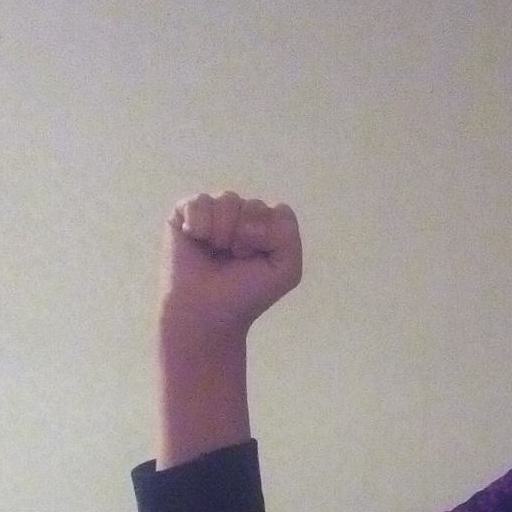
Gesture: fist